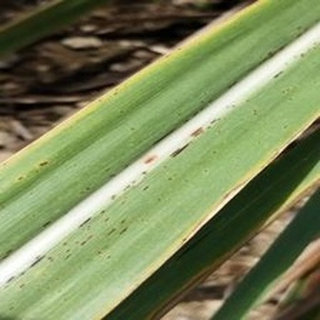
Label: sugarcane_rust